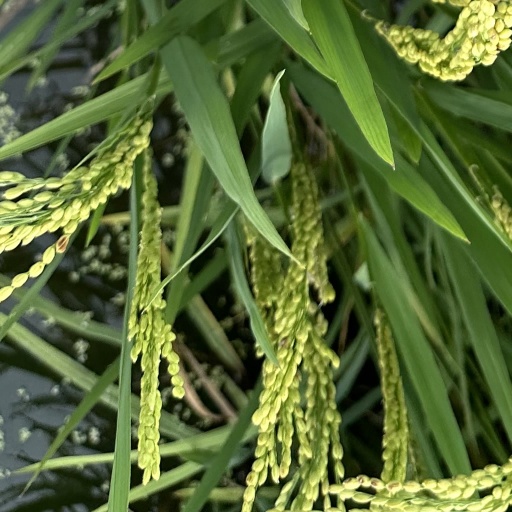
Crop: rice